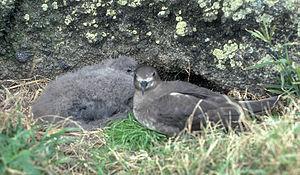
Le Pétrel des Kermadec est une espèce d'oiseaux de la famille des Procellariidae.